Roberta Haynes

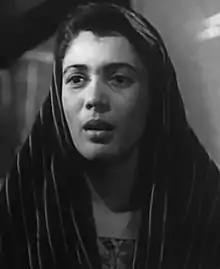
Haynes in "The Fighter" (1952)

Roberta Haynes (born Roberta Arline Schack; August 19, 1927 – April 4, 2019) was an American actress who was active from 1947 until 1989.